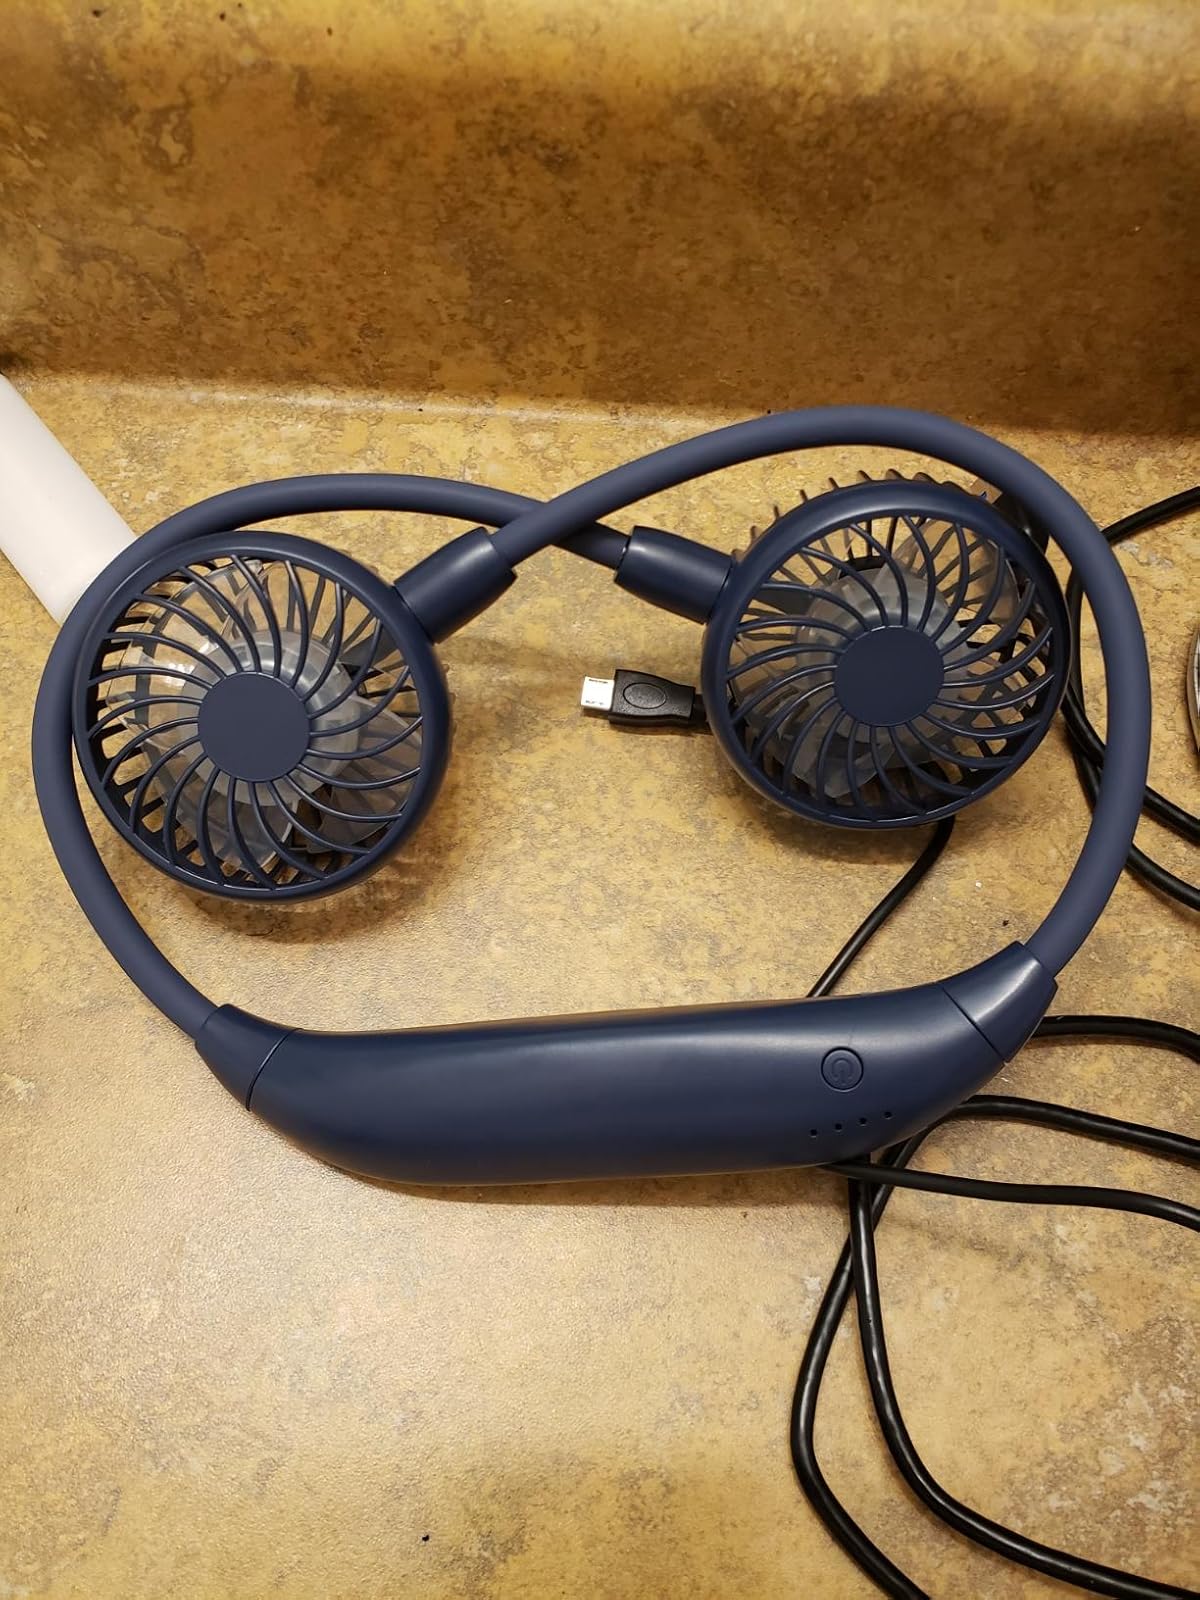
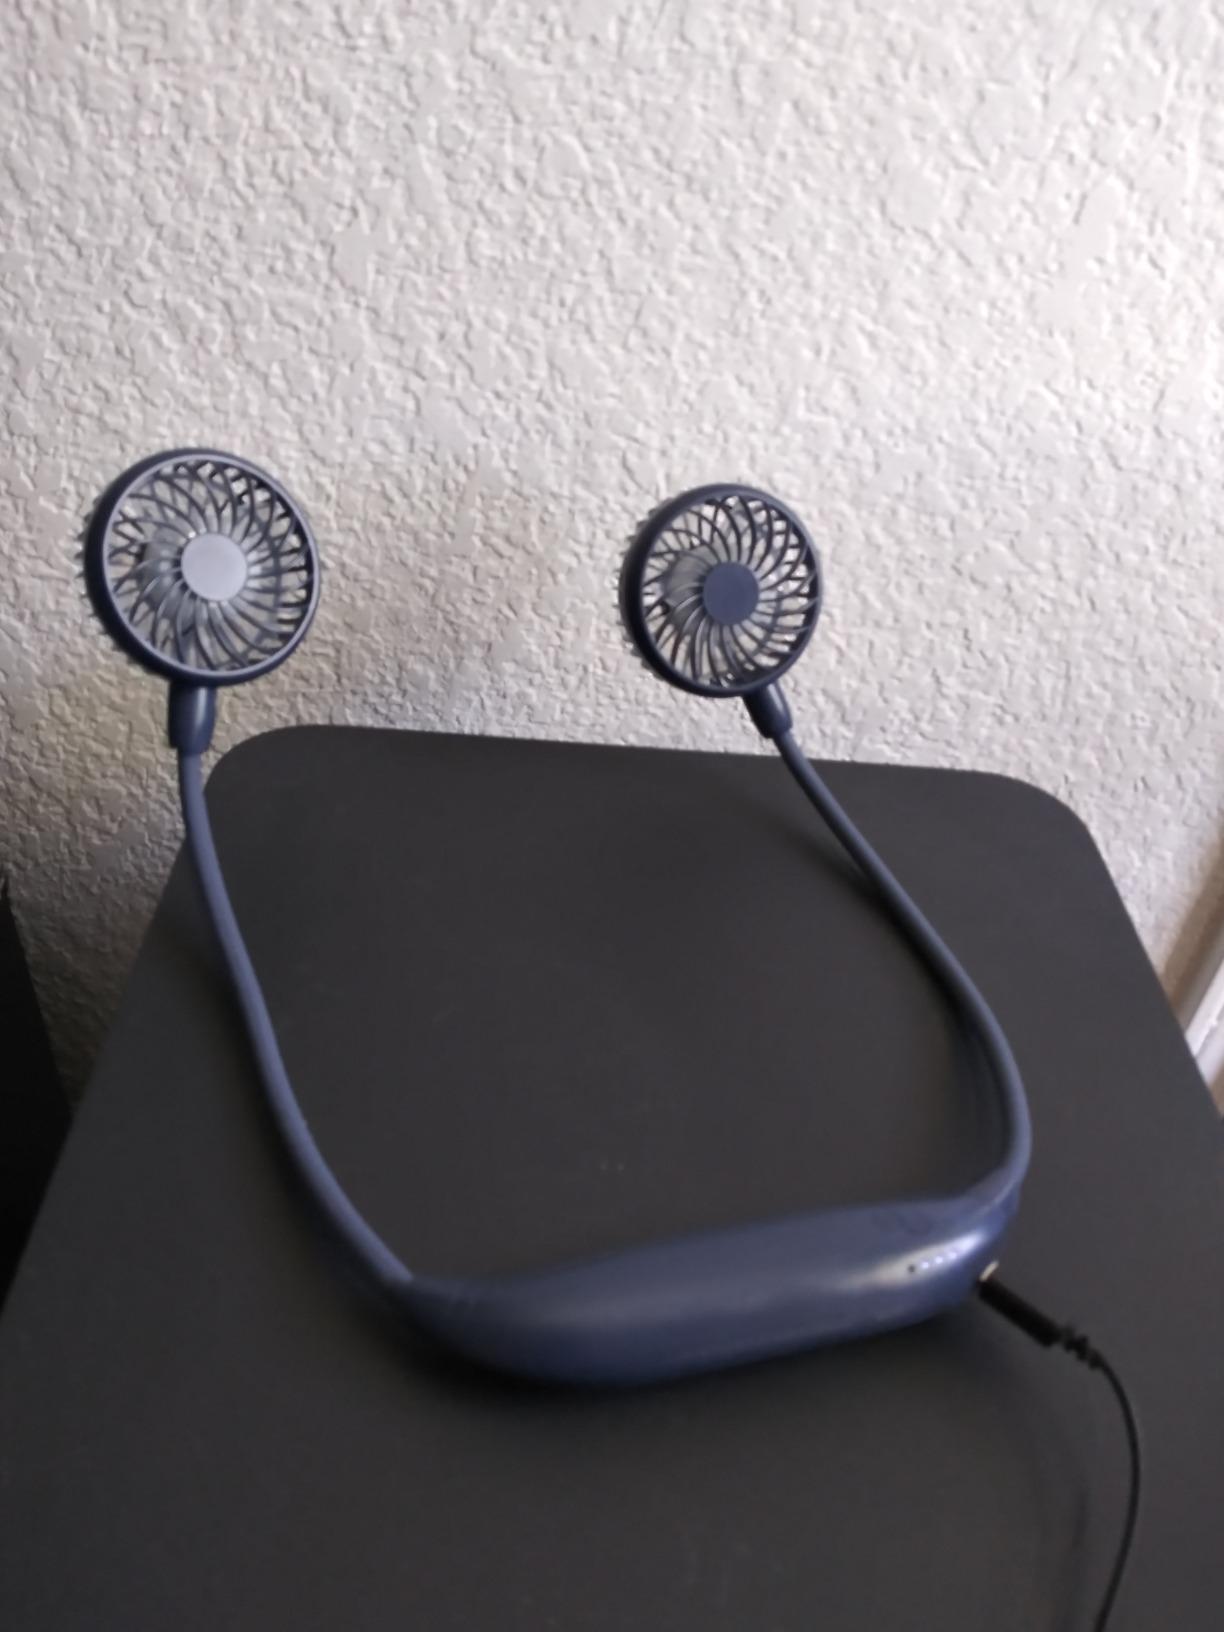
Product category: fan
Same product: yes